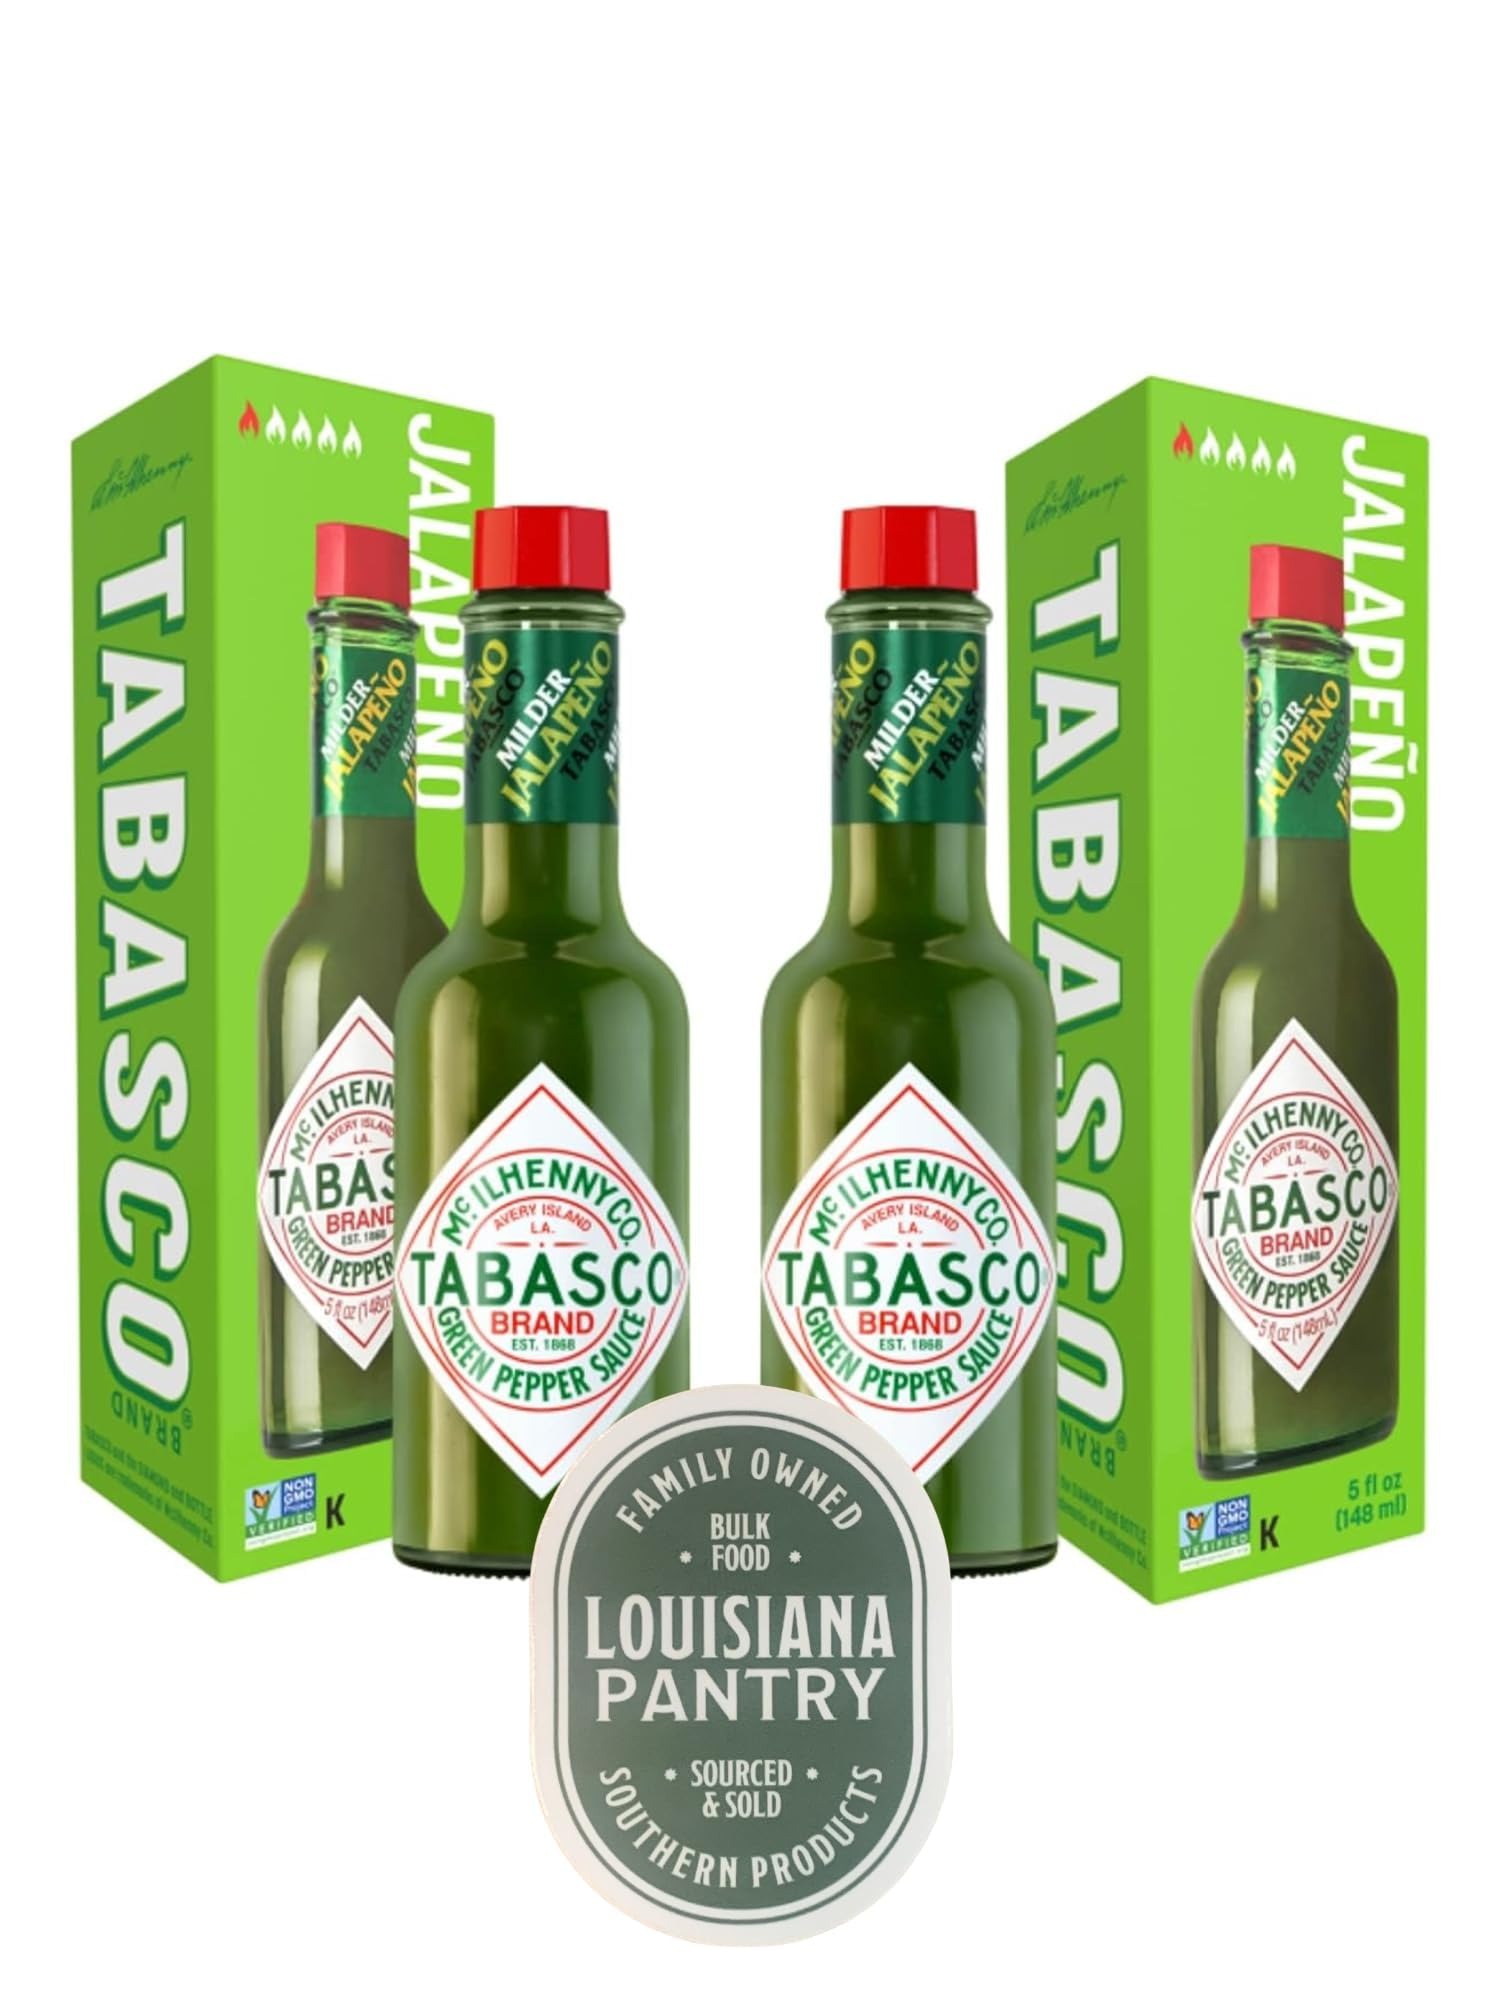
Item Name: Tabasco 2 Pack Hot Sauce 5 oz Bottle Bundled by Louisiana Pantry (Green Jalapeno)
Bullet Point 1: Includes: 2 Bottles Green Jalapeno 5 oz + Louisiana Pantry Sticker
Bullet Point 2: TABASCO brand Green Jalapeño Pepper Sauce is the perfect condiment for Mexican food, adding just the right amount of heat without being too overpowering.
Bullet Point 3: This sauce is made with green jalapeño peppers, which have a slightly milder heat than their red counterparts, making it a great option for those who want a bit of spice without the burn.
Bullet Point 4: Not just limited to Mexican cuisine, this sauce can be used in a variety of dishes, such as red beans and rice or paella, to add a touch of heat and flavor.
Bullet Point 5: With zero calories and being gluten-free, TABASCO brand Green Jalapeño Pepper Sauce is a healthier way to add flavor to your meals, without adding any extra calories or gluten. Try it in your favorite recipes or on top of your favorite dishes for a spicy kick.
Value: 10.0
Unit: Fl Oz

Price: 6.99